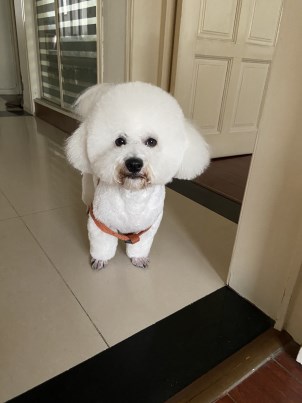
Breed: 3083-n000117-Bichon_Frise